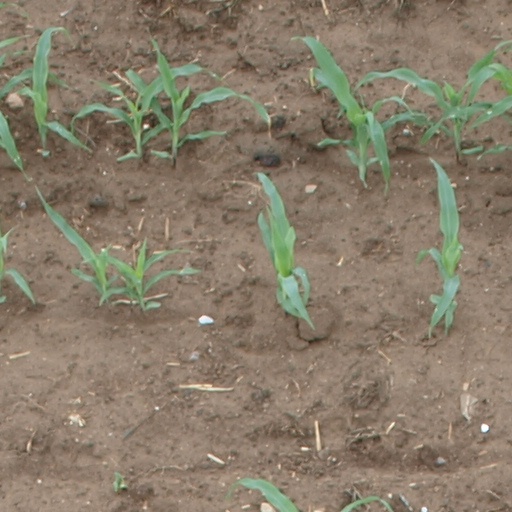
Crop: maize; corn